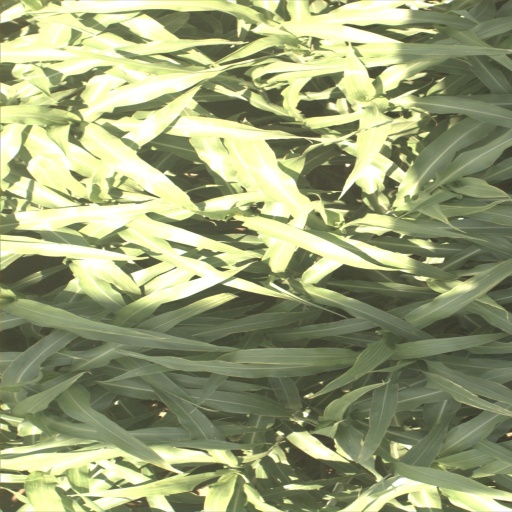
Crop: sorghum